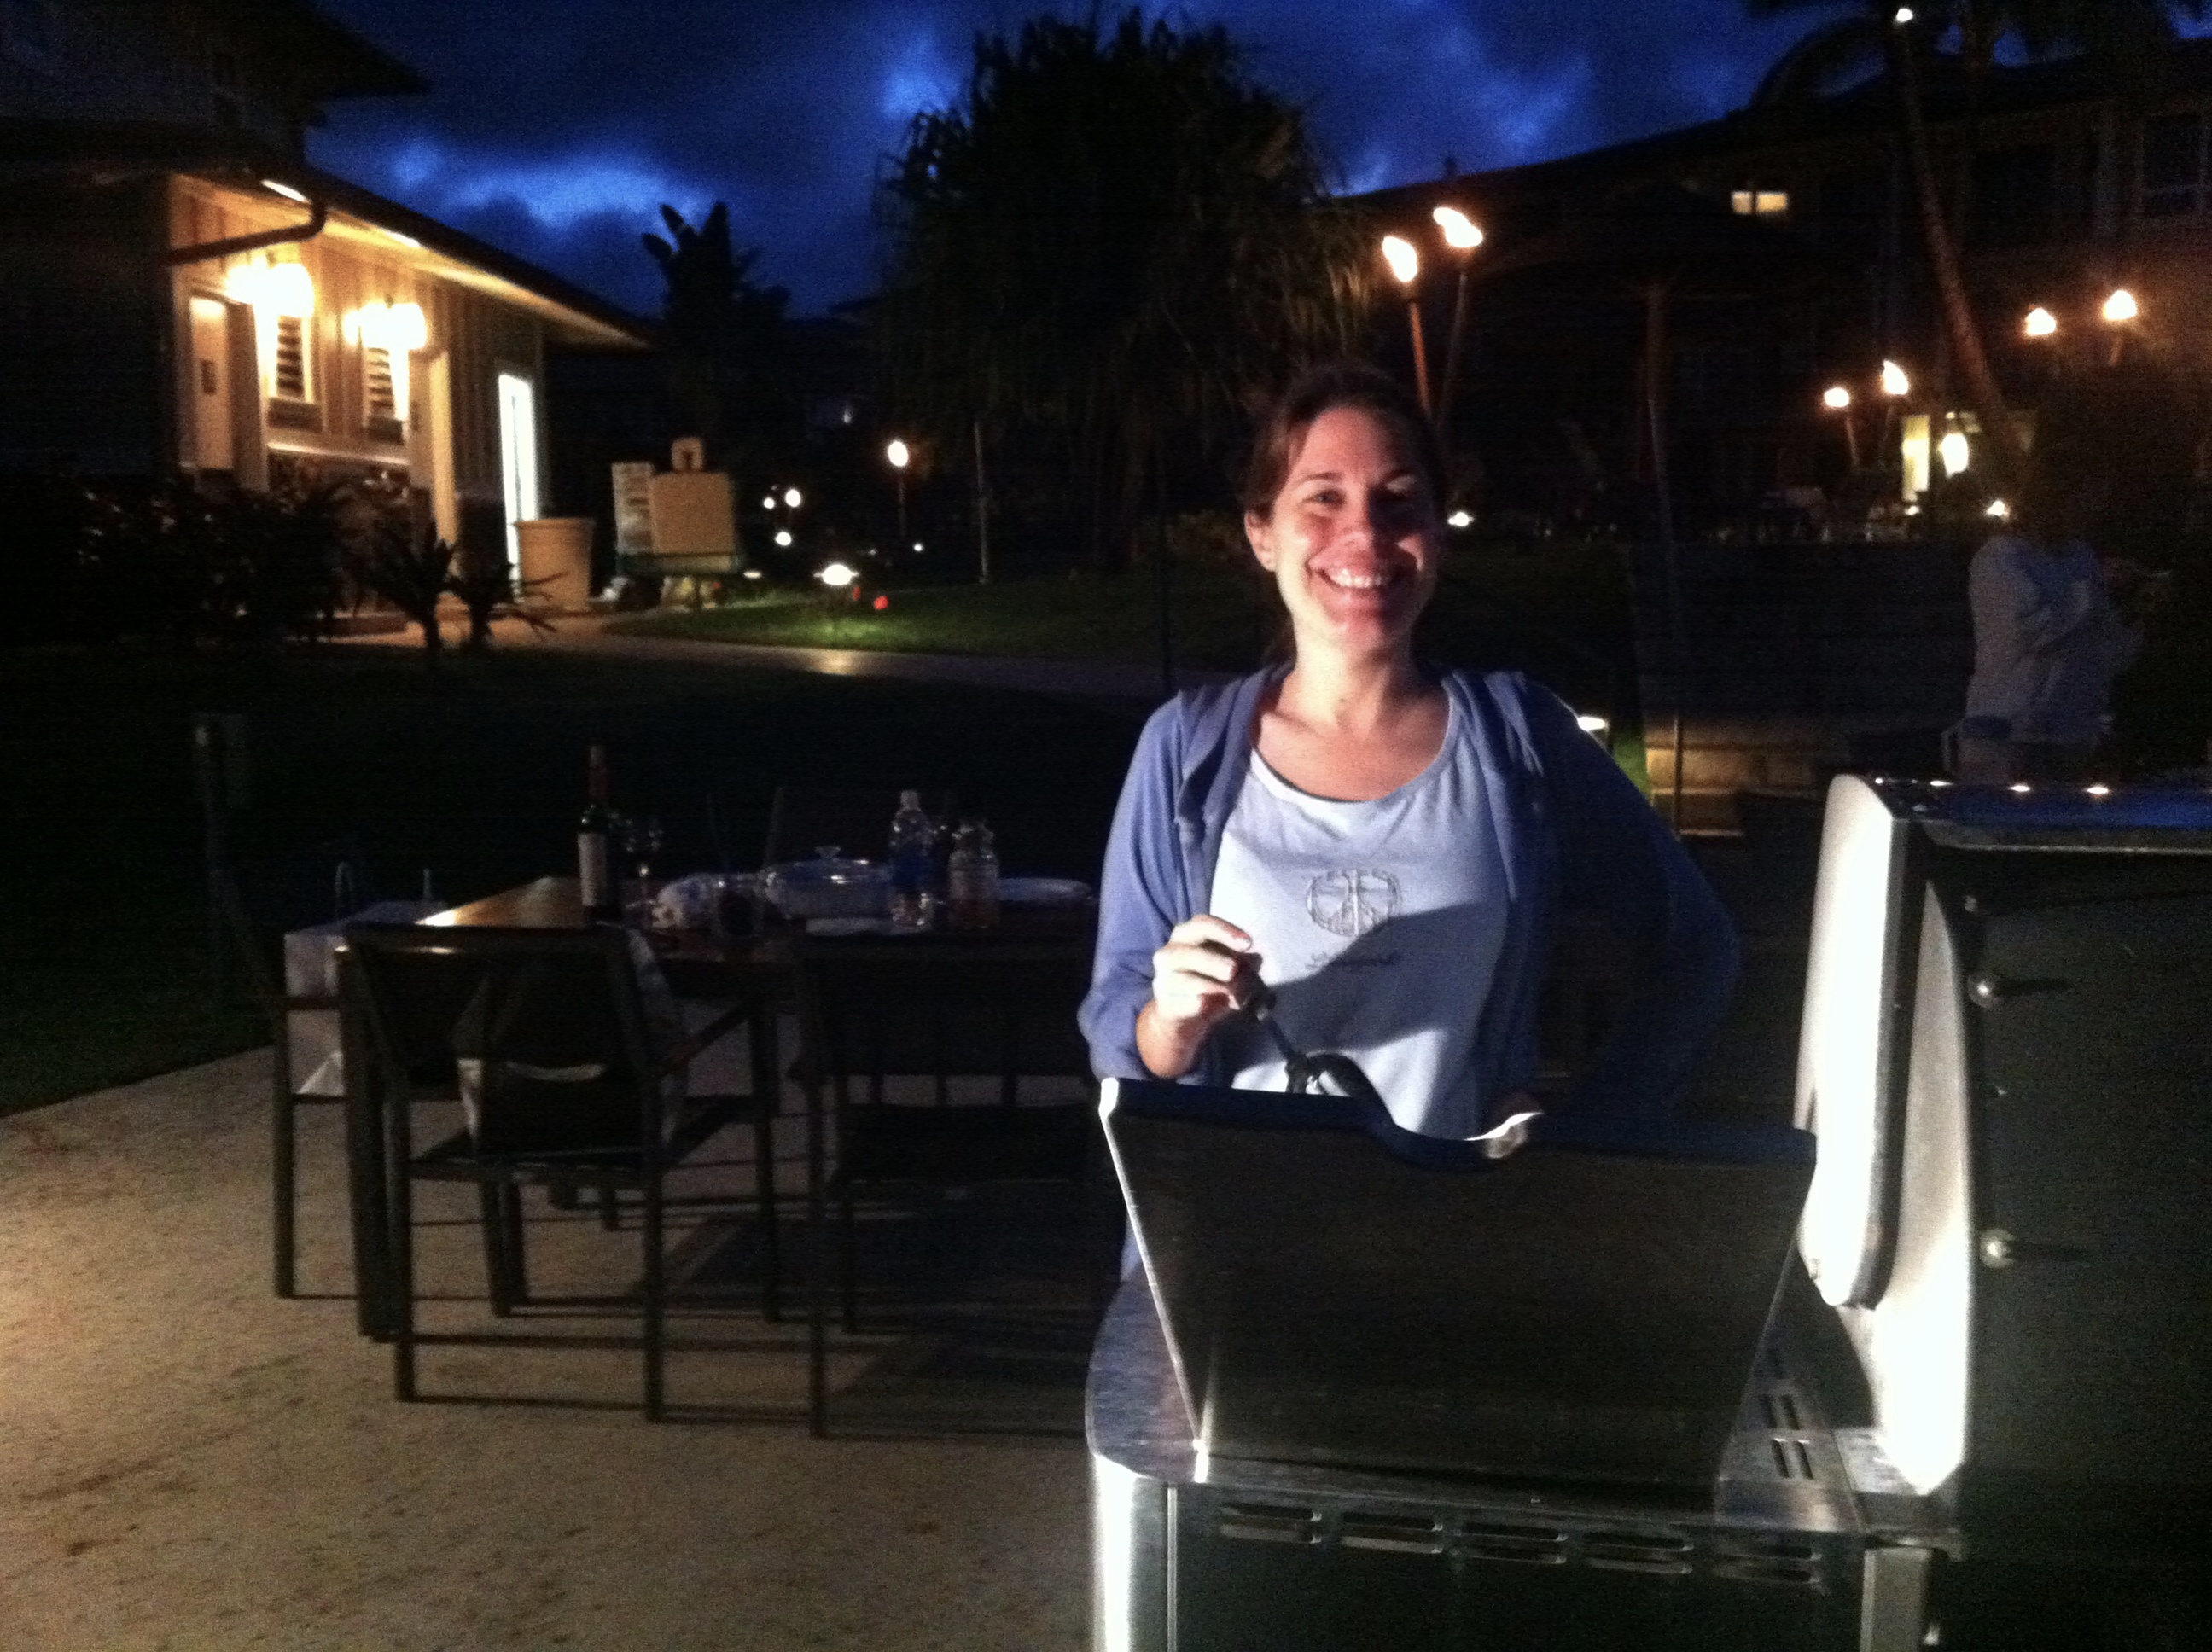
restaurant, bar, meal, hawaiikauai